Peter Swan (footballer, born 1936)

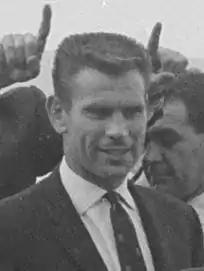
Swan in 1963

Peter Swan (8 October 1936 – 20 January 2021) was an English professional footballer whose career lasted from 1952 until 1974. Swan made 299 appearances for Sheffield Wednesday plus two as substitute, he was a regular in the England national side for two years between May 1960 and May 1962 winning 19 full caps, he also represented England at Under 19 and Under 23 level.